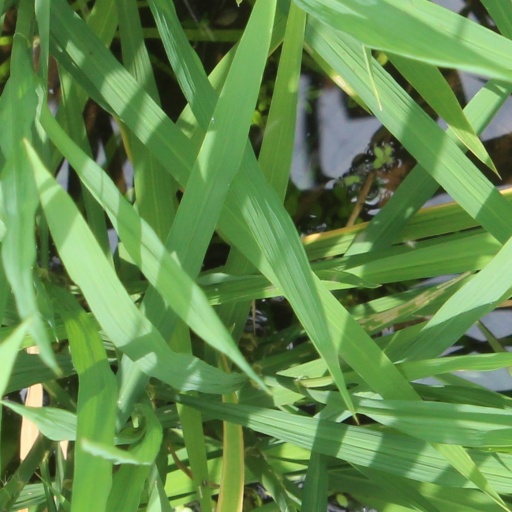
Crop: rice